Overwater Hall

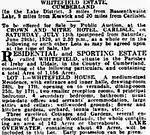
Sale notice of 1929

When Maria Josephine Gough inherited the Hall in 1878 she had been a widow for sixteen years. At his time she was living in Abingdon in Berkshire with her only child Josephine Mary Agnes Gough (1860-1912). She and her daughter continued to live in Abingdon and they rented Whitefield Hall to several tenants. Maria Josephine died in 1888 and her daughter inherited the property.